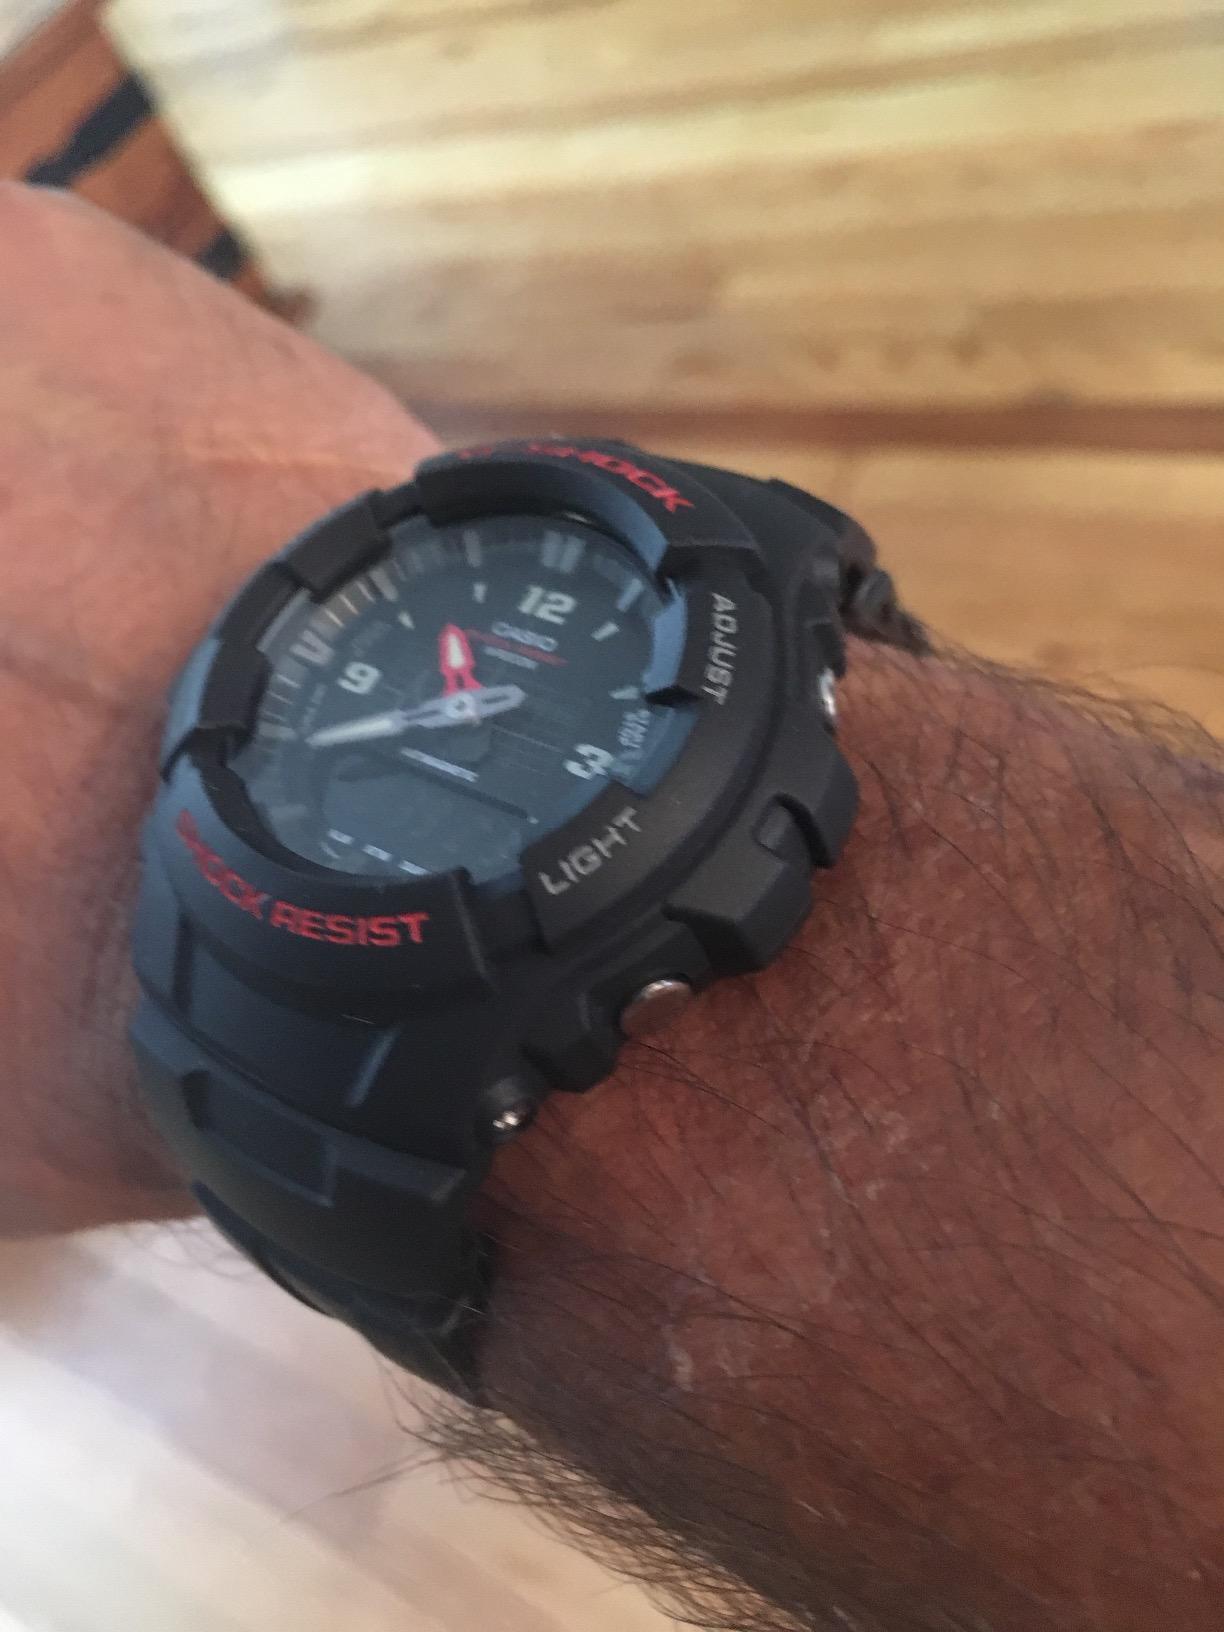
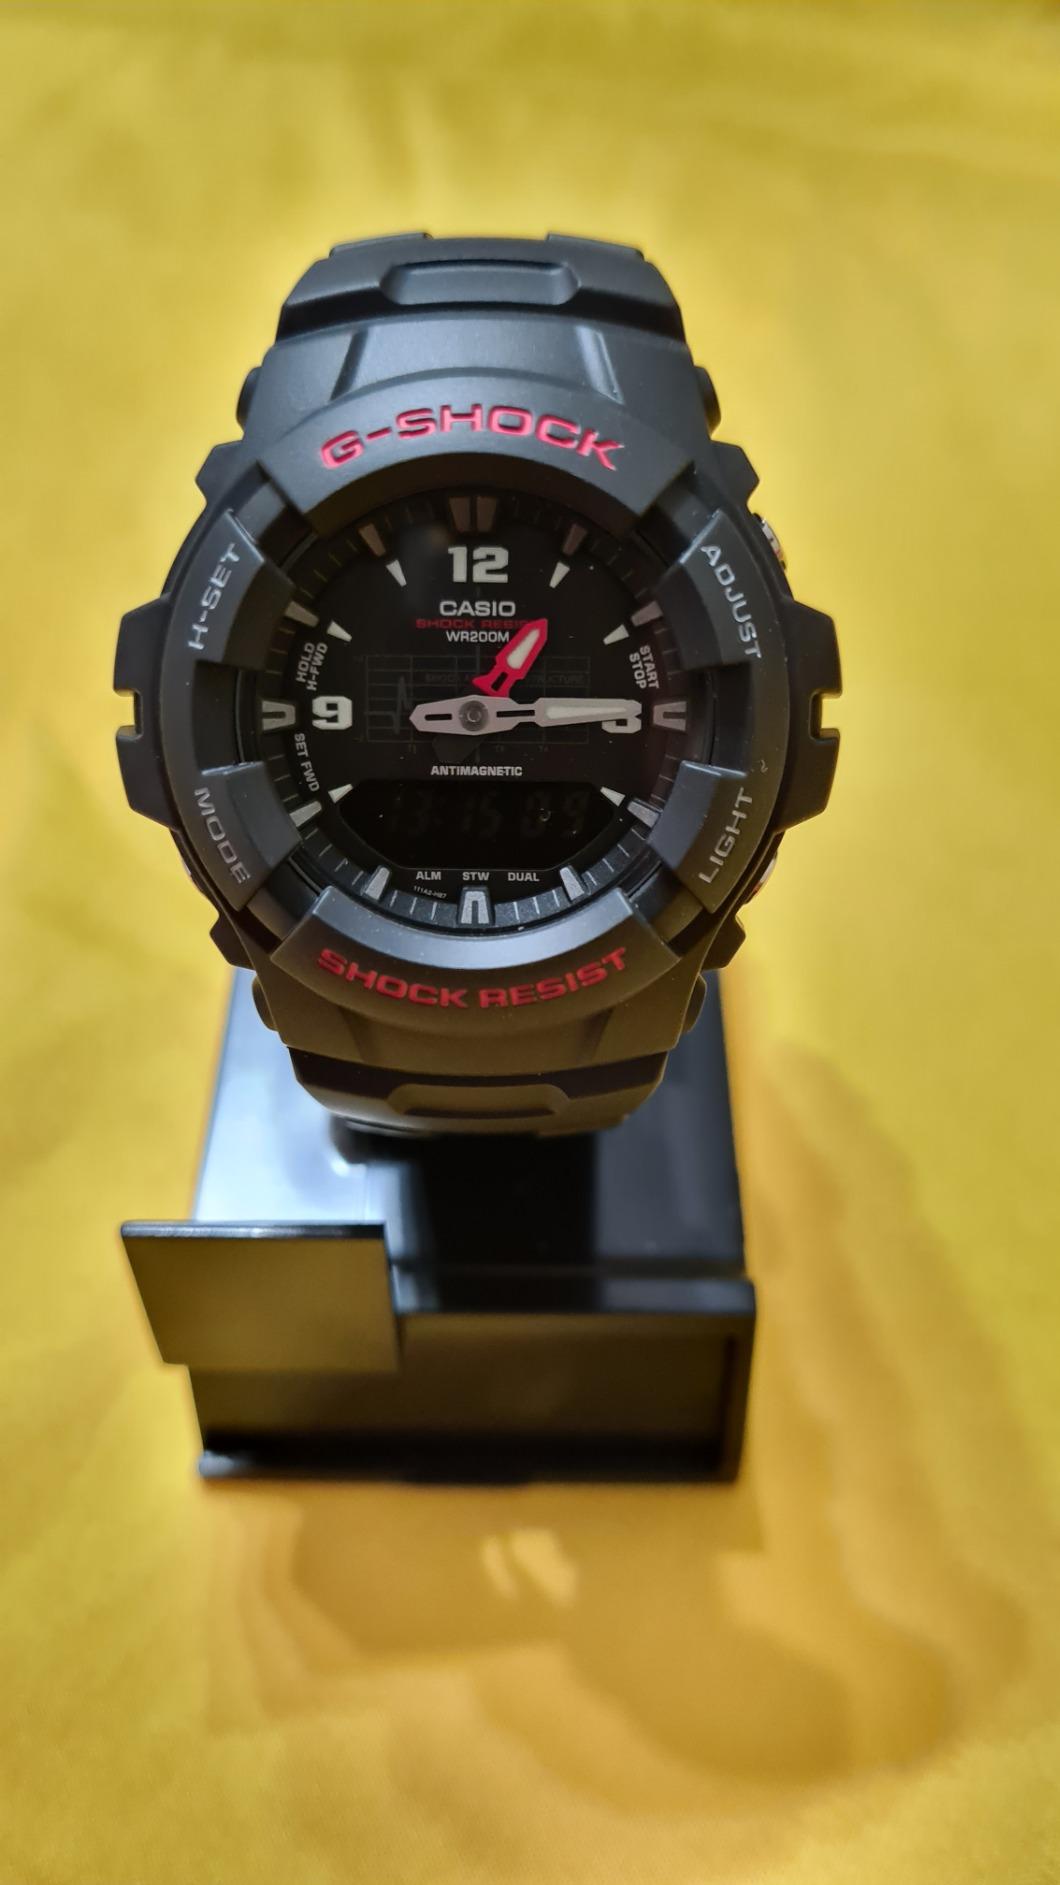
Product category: accessories_watch
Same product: yes